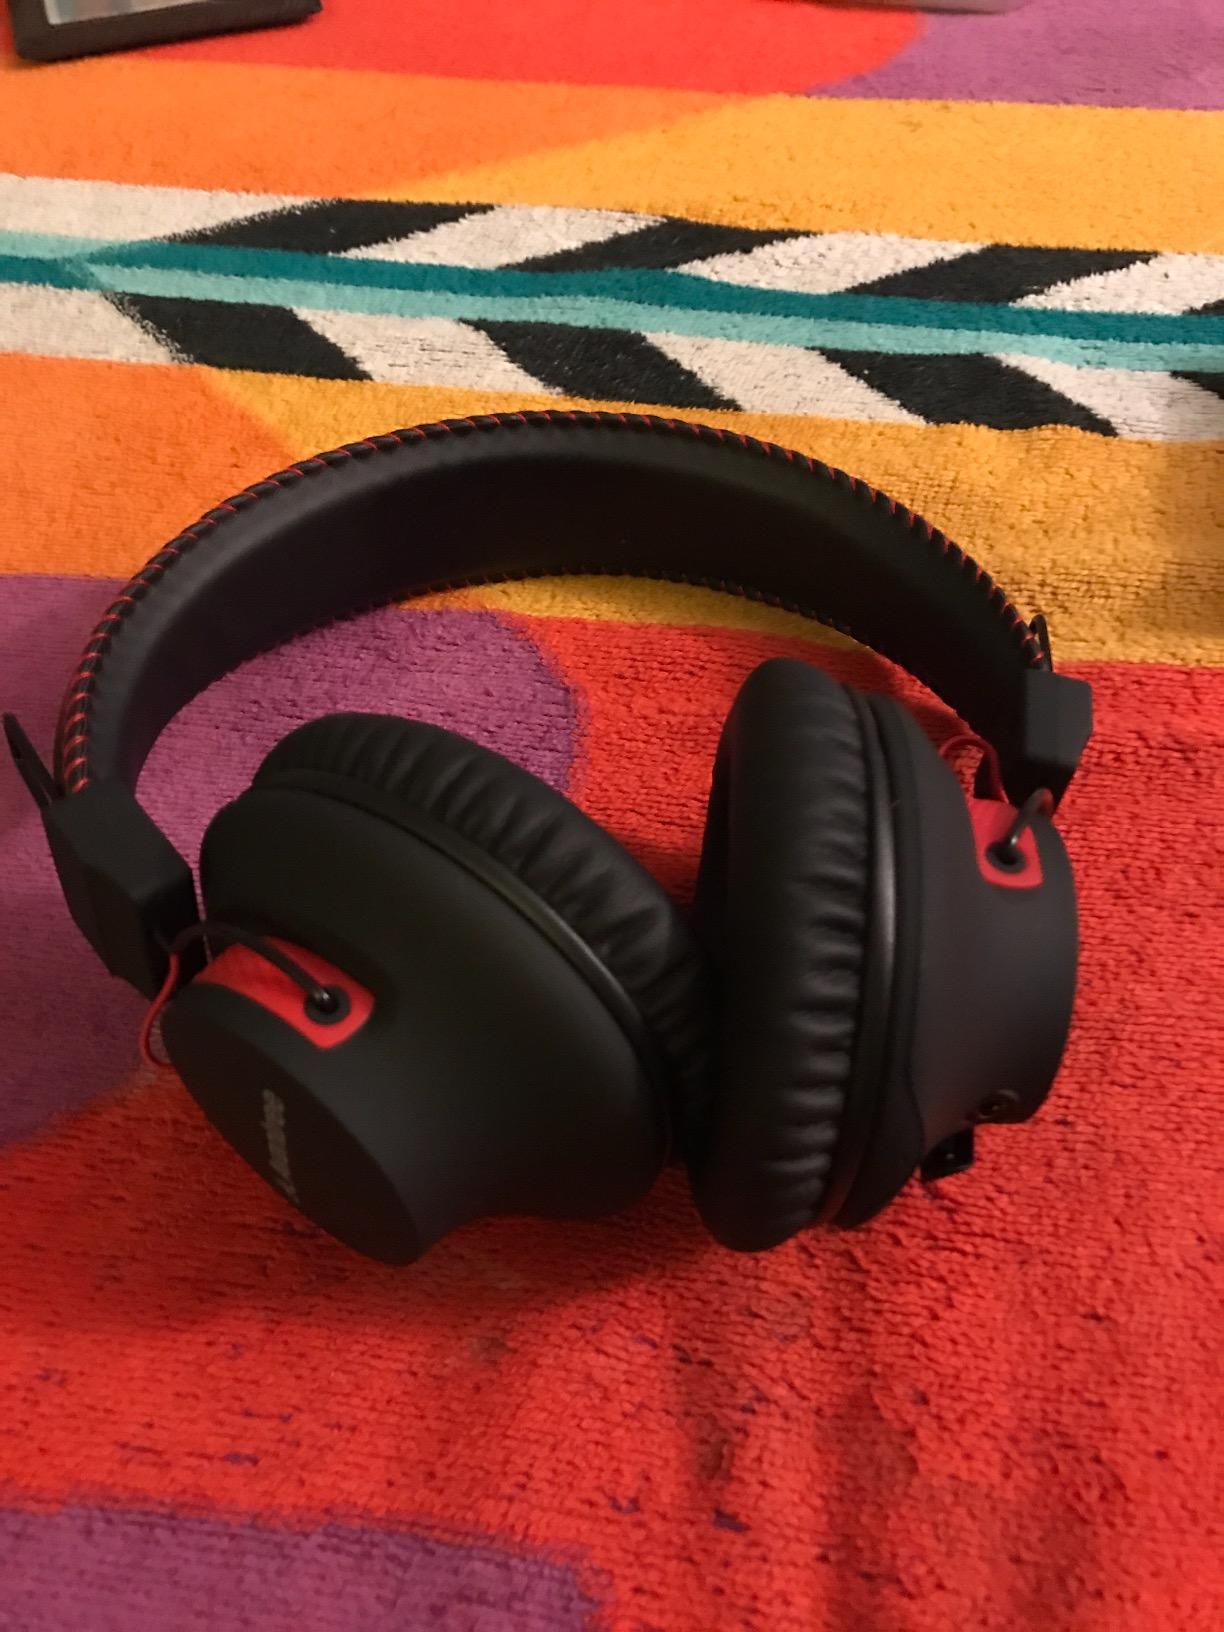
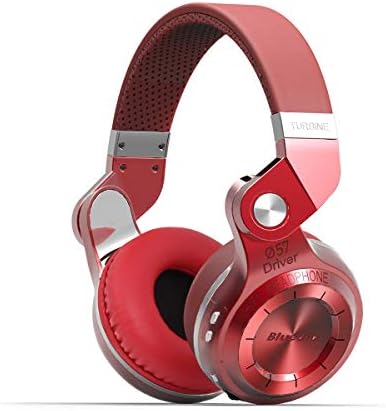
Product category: headphones
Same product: no